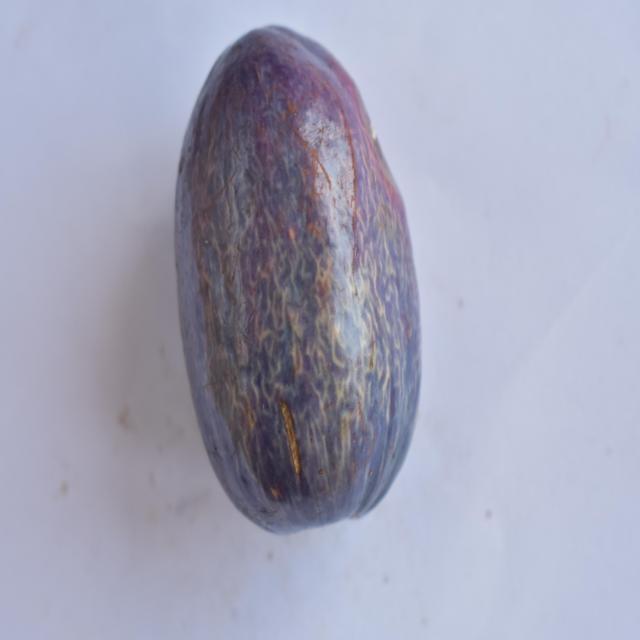
Plum grade: unaffected